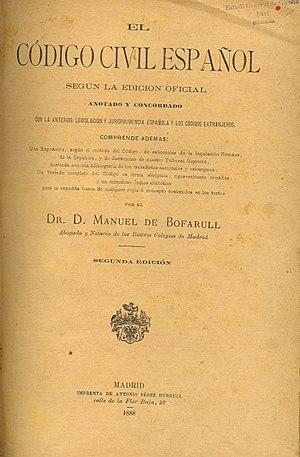
Un bien d'intérêt culturel est, en Espagne, un bien, meuble ou immeuble, reconnu pour son intérêt artistique, historique, paléontologique, archéologique, ethnographique, scientifique ou technique qui fait bénéficier à ce bien un statut de protection relevant du patrimoine historique espagnol.